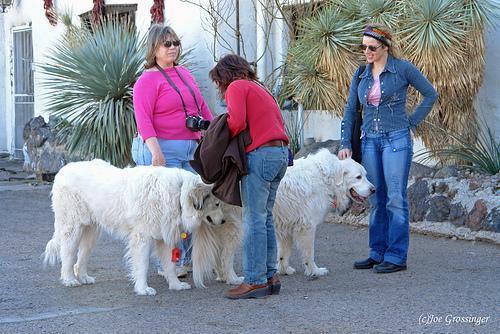
Great_Pyrenees